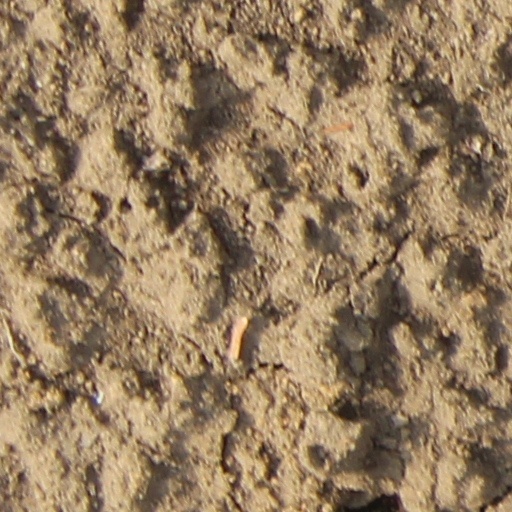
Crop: wheat